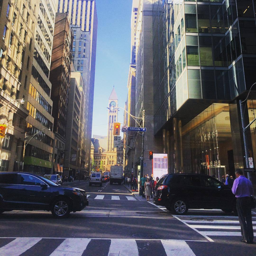
person had an oath for someone who was about to become a citizen .